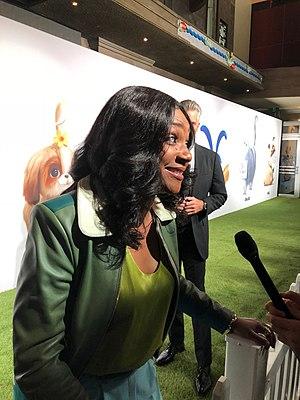
Tiffany Sarac Haddish est une humoriste, actrice et scénariste américaine.